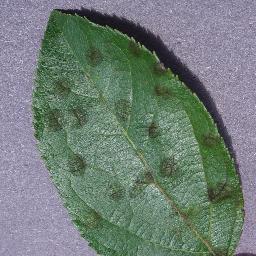
Label: Apple___Apple_scab